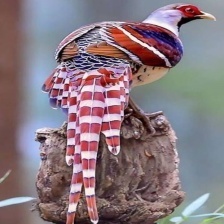
Species: ELLIOTS  PHEASANT
Scientific name: SYRMATICUS ELLIOTI